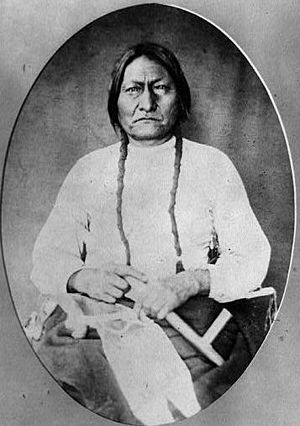
Indianerkrigene / Vest for Mississippi (1861–1890) / Prærien
Indianerlederen Sitting Bull.
Indianerkrigene er en betegnelse brugt af amerikanske historikere til hovedsageligt at beskrive en række konflikter mellem USA og forskellige stammer og føderationer, der tilhørte kontinentets oprindelige folkeslag. Ofte inkluderes også kolonitidens krige med indfødte amerikanere, som fandt sted, før USA blev oprettet. Indianerkrigene udgøres af en lang række af mindre konflikter, der hver især involverede forskellige parter og skiftende alliancer.